Oak Bluffs, Massachusetts

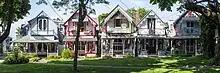
Gingerbread Cottages at Wesleyan Grove

As families returned to the grove year after year, tents pitched on the ground gave way to tents pitched on wooden platforms and eventually to small wooden cottages. Small in scale and closely packed, the cottages grew more elaborate over time. Porches, balconies, elaborate door and window frames became common, as did complex wooden scrollwork affixed to the roof edges as decorative trim. The unique "gingerbread" or "Carpenter's Gothic" architectural style of the cottages was often accented by the owner's use of bright, multi-hue paint schemes, and gave the summer cottages a quaint, almost storybook look. Dubbed "gingerbread cottages," they became a tourist attraction in their own right in the late nineteenth century. So, too, did the Tabernacle: a circular, open-sided pavilion covered by a metal roof supported by tall wrought iron columns, erected in the late 1880s, which became a venue for services and community events. The campground's gingerbread cottages are cherished historic landmarks as well as very expensive real estate. Many are still family owned and passed on generation to generation. The cottages and the Tabernacle were added to the National Register of Historic Places in 1978, recognized in 2000 by the National Trust for Historic Preservation and